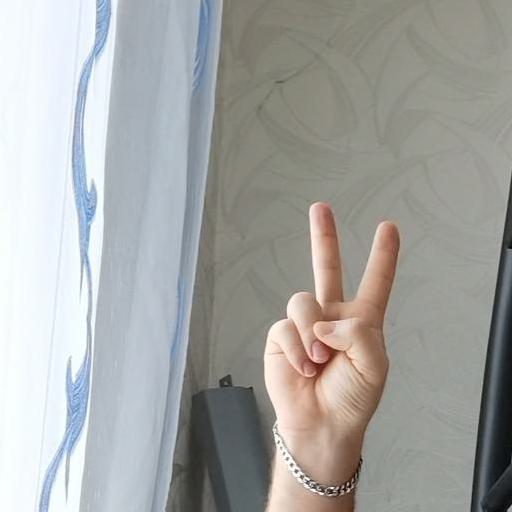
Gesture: peace